Wildlife of Korea

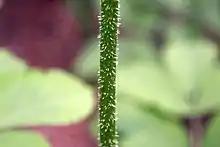
"Aralia cordata" var. "continentalis"

The Korean Peninsula is home to about 3,034 species of vascular plants, which belong to 217 families, 1,045 genera and 406 infraspecific taxa. Korean forests include evergreen pines and deciduous trees – maple, birch, poplar, oak, ash and elm. Common fruit trees include apple, pear, peach, apricot, plum, persimmon and Chinese quince. High mountains feature exclusively alpine plants. Southern coastal areas harbour citrus plants. Several hundreds plant species are considered medicinal. "Hibiscus syriacus" is the national flower of South Korea.